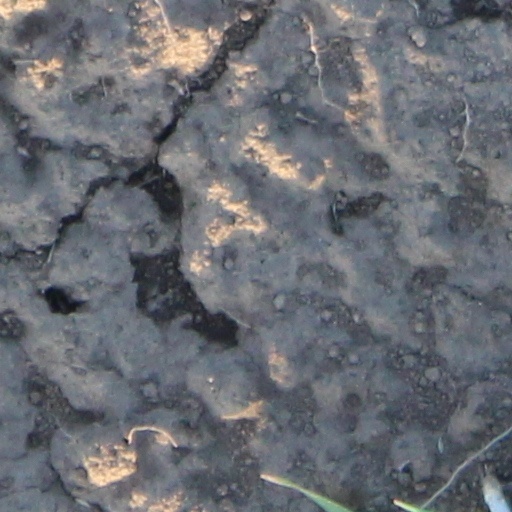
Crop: wheat